Severodvinsk

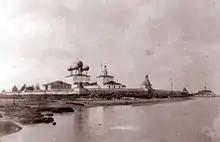
View of the Nikolo-Korelsky Monastery in the early 20th century

The surviving buildings of the monastery were constructed at the close of the Muscovite period. The five-domed cathedral of St. Nicholas was built between 1670 and 1674, preceded by the Assumption church (1664–1667), to which it is joined by a gallery. Several decades later, the walls and towers were built of timber; the Soviets transported the best-preserved of these towers to Kolomenskoye, Moscow, where it still remains.